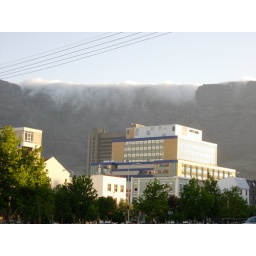
tablecloth over table mountain